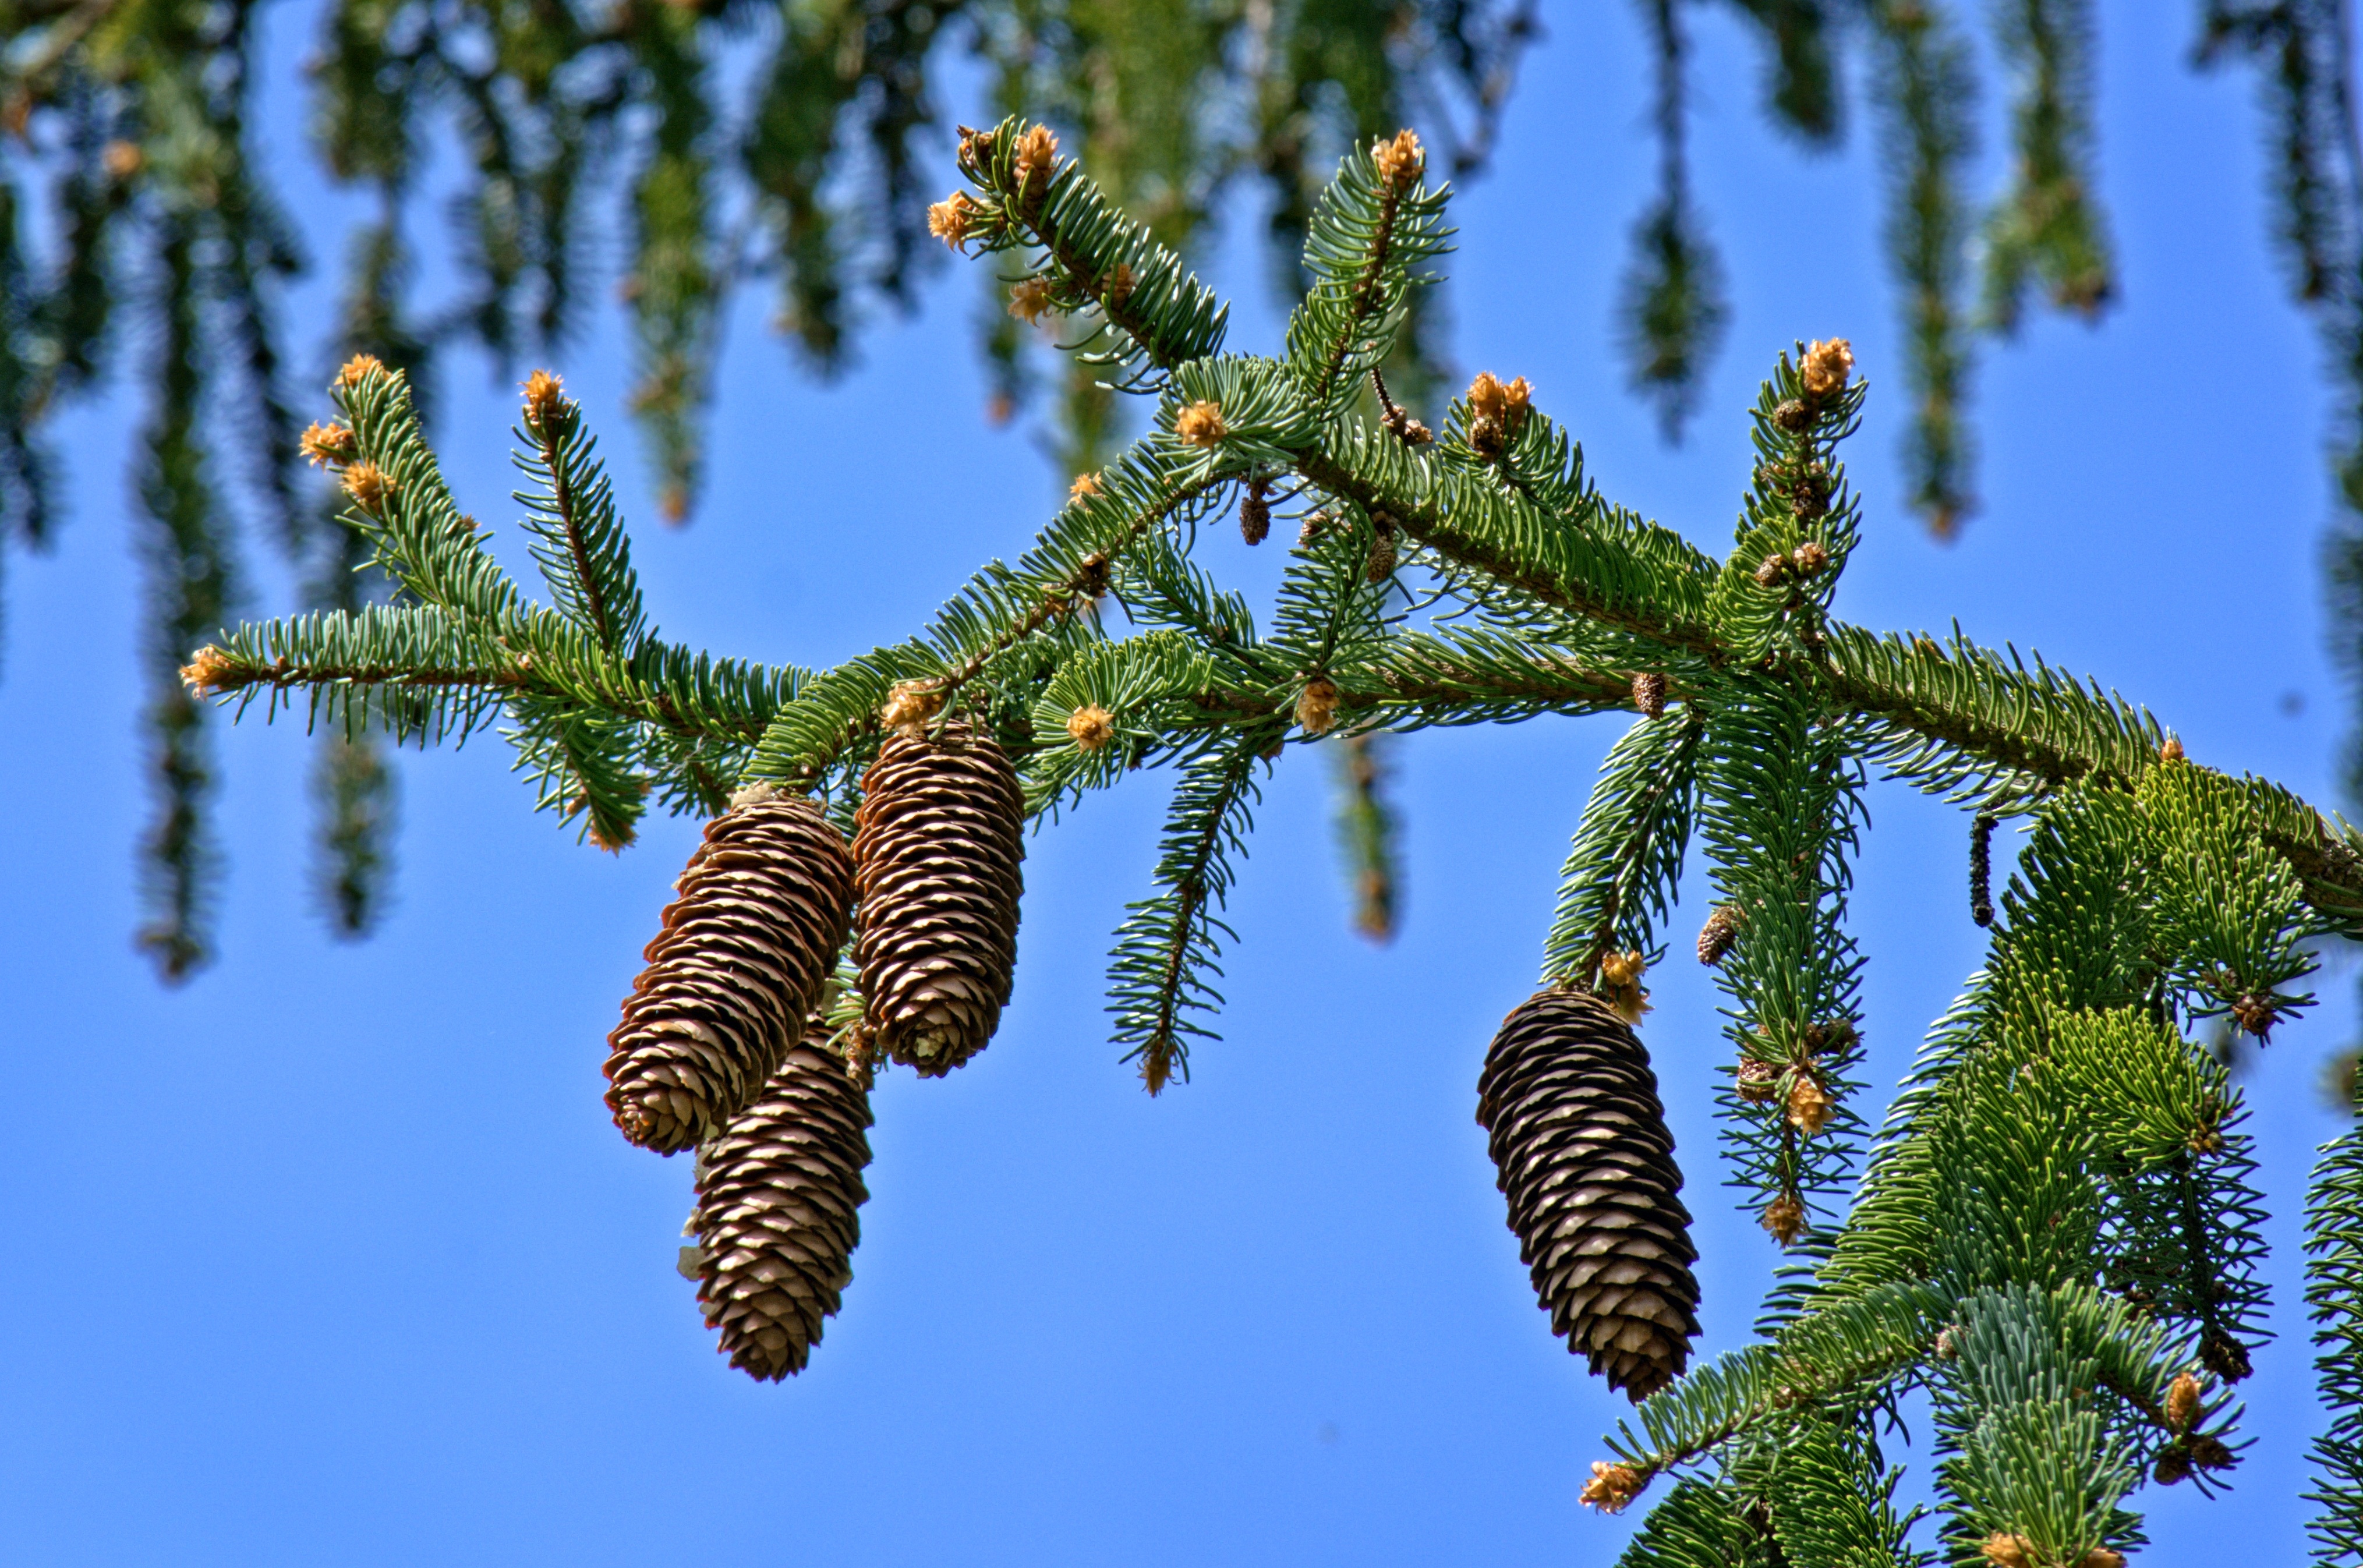
tree, nature, branch, plant, leaf, flower, green, evergreen, botany, fir, flora, christmas tree, fauna, conifer, tap, spruce, shrub, larch, ecosystem, pine cones, macro photography, tannenzweig, pine family, woody plant, land plant, arecales